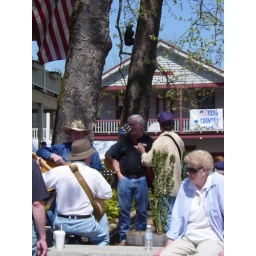
bear on the square, look in tree